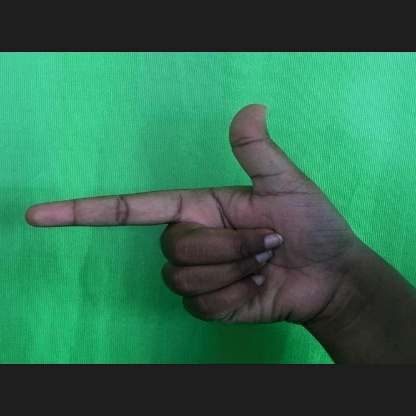
Mudra: Chandrakala